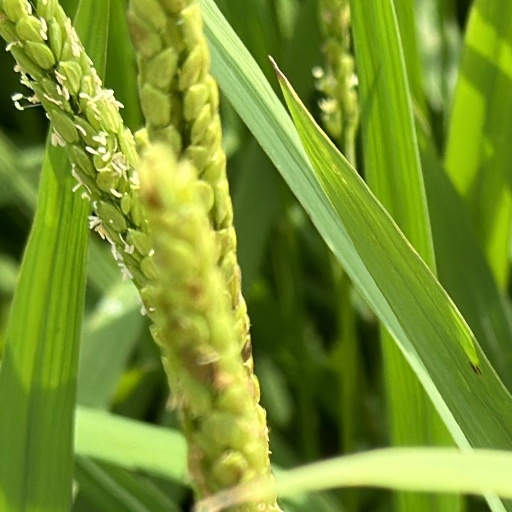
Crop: rice